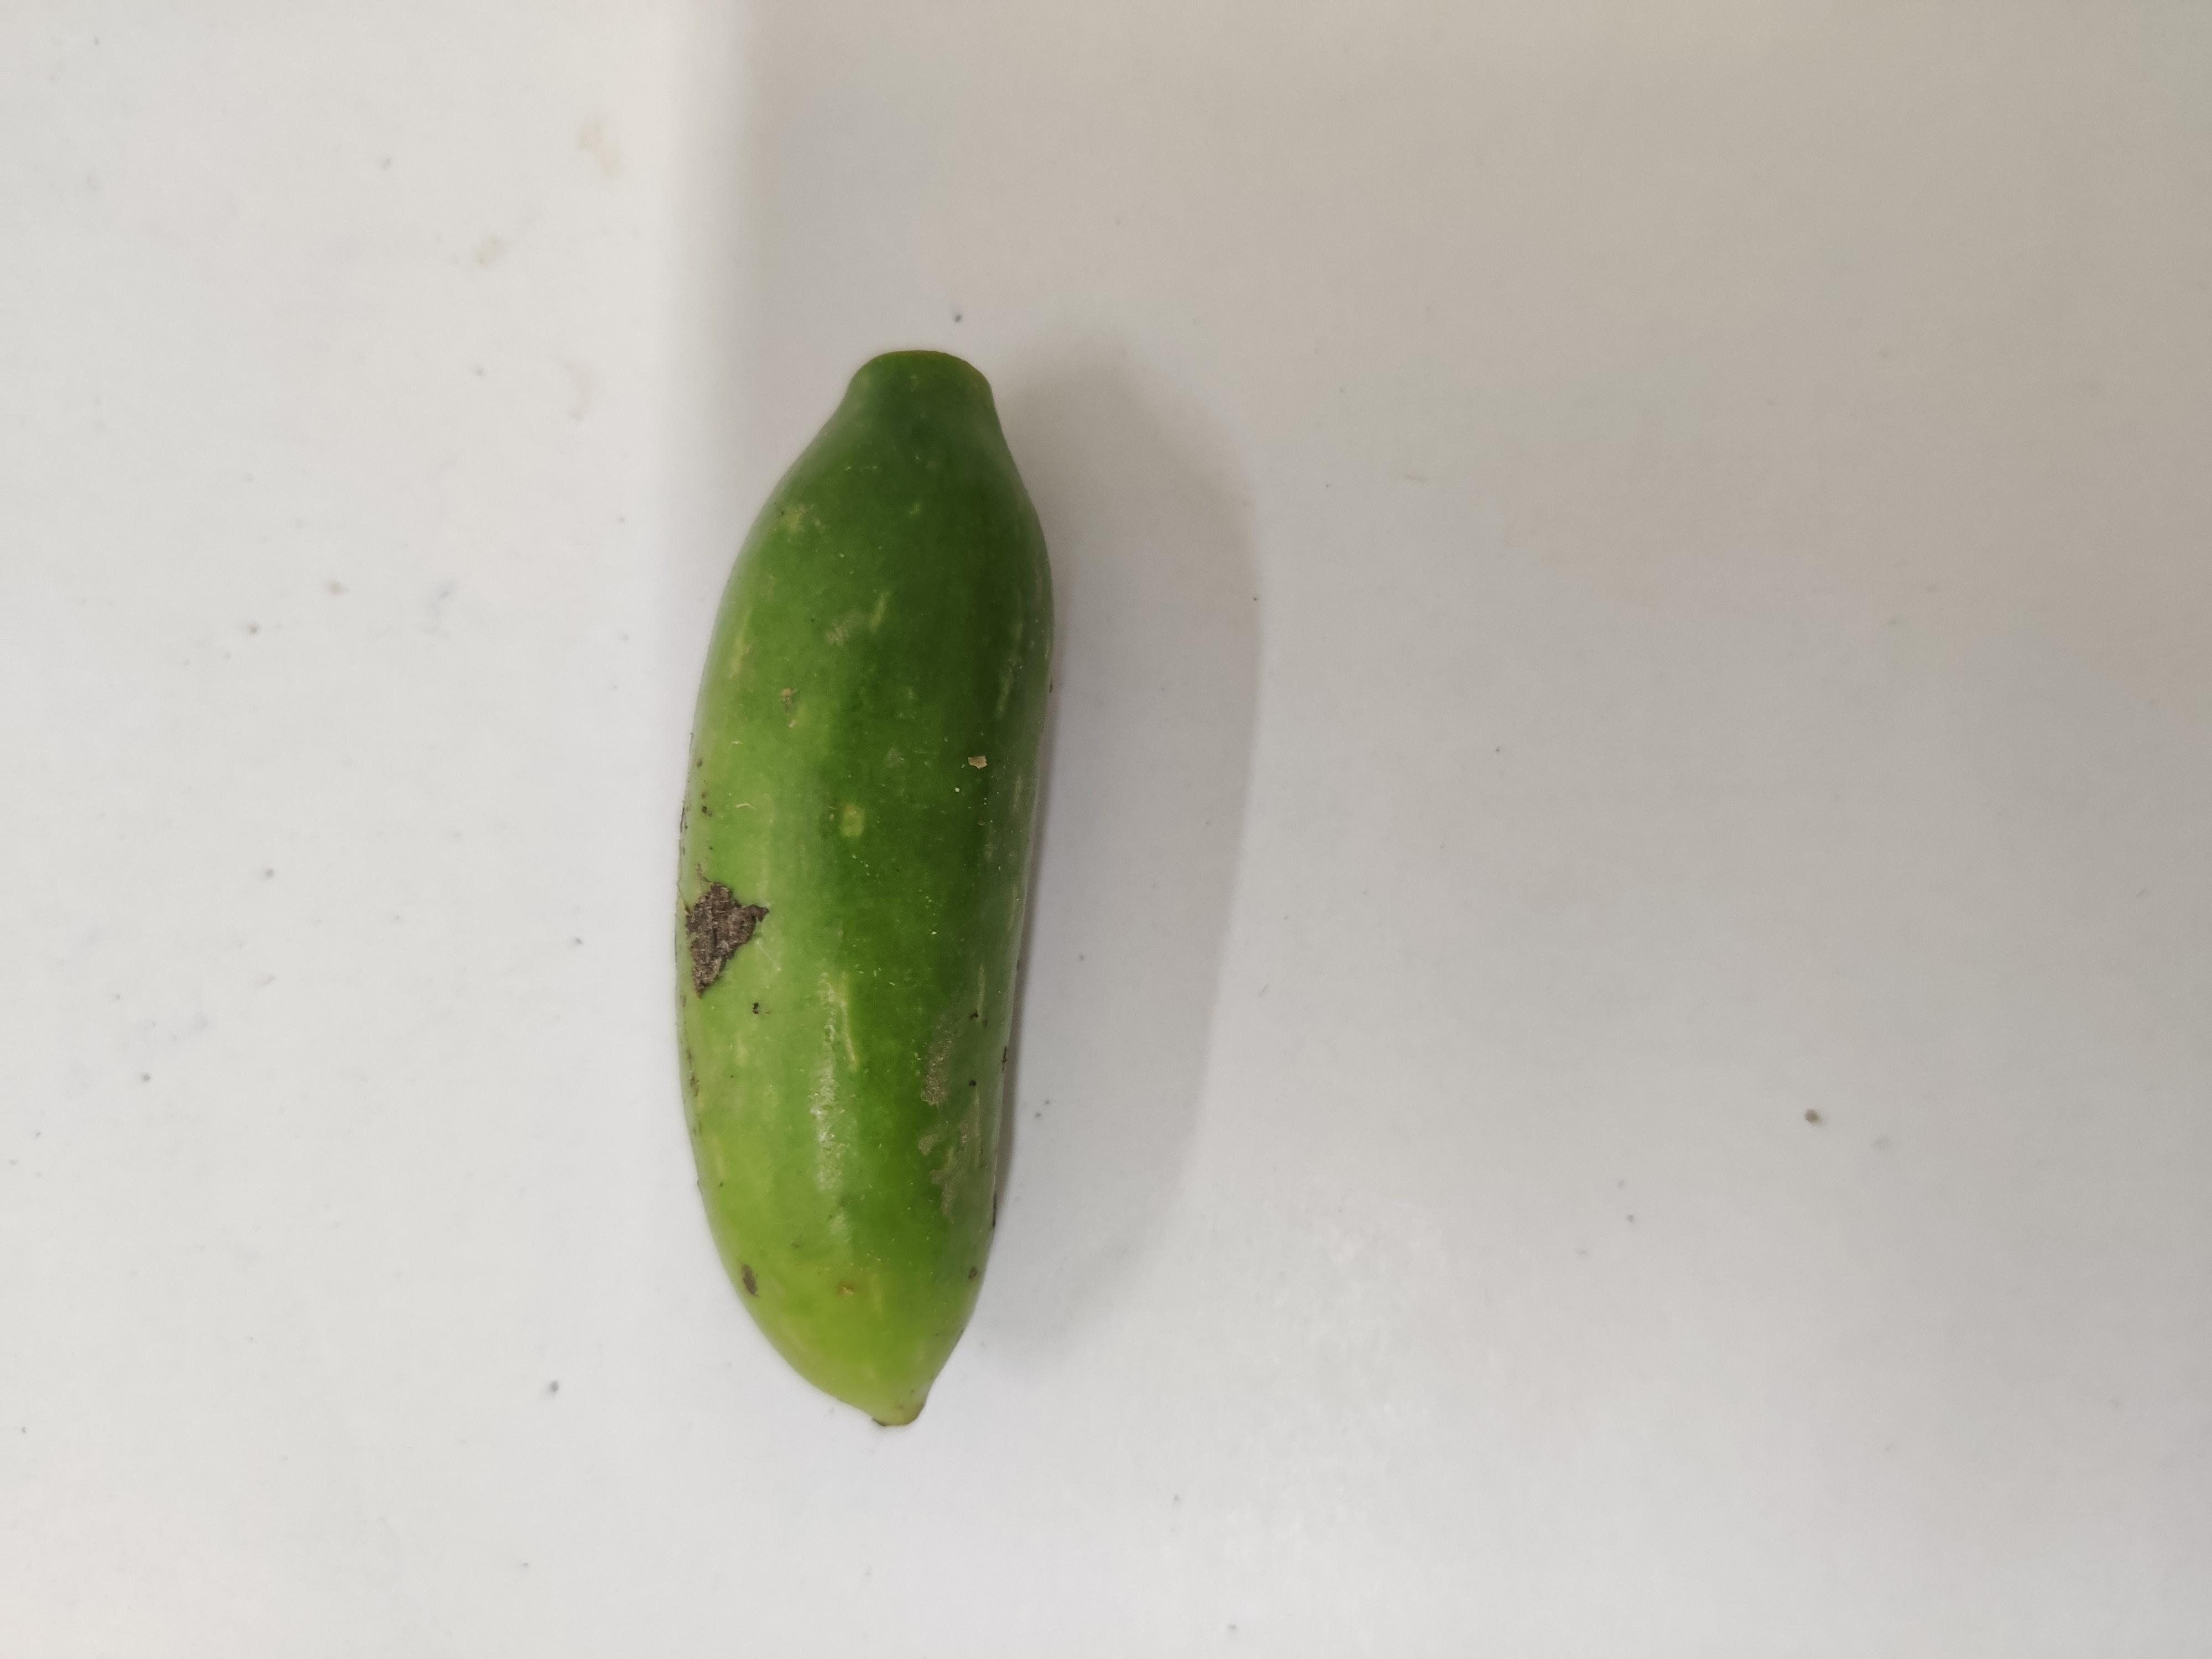
Crop: Ivy Gourd
Condition: Fresh